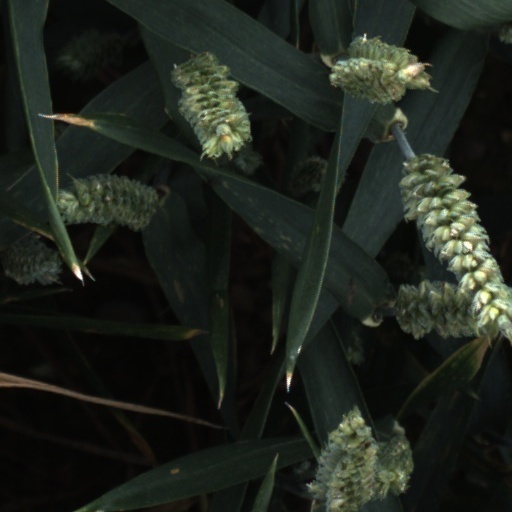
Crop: wheat